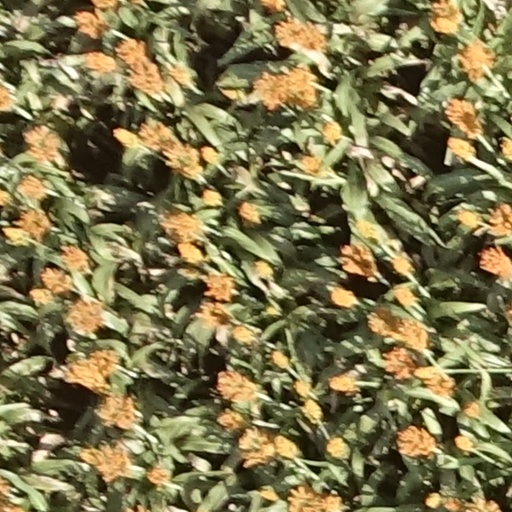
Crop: sorghum